Thomasia pauciflora

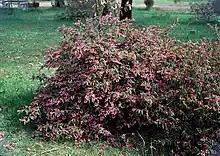
Habit in the Wittunga Botanic Garden

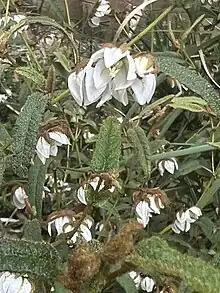
White form

Thomasia pauciflora, commonly known as few-flowered thomasia, is a species of flowering plant in the family Malvaceae and is endemic to the south-west of Western Australia. It is a slender, erect or straggling shrub with egg-shaped leaves and pink to purple, occasionally white flowers.